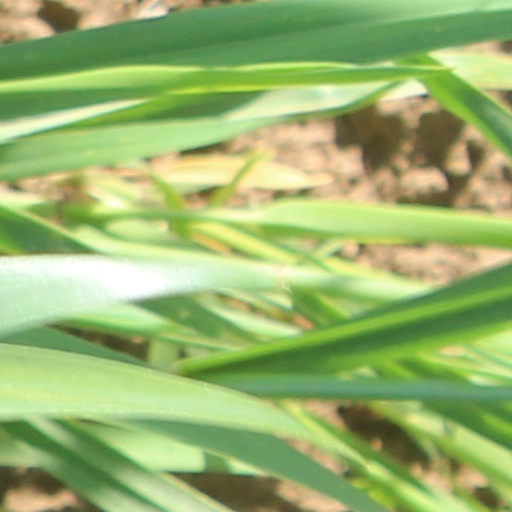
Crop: wheat